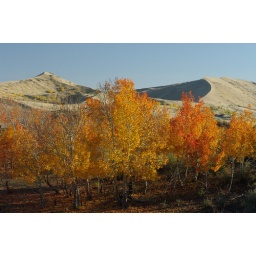
Red tree forest in the desert.